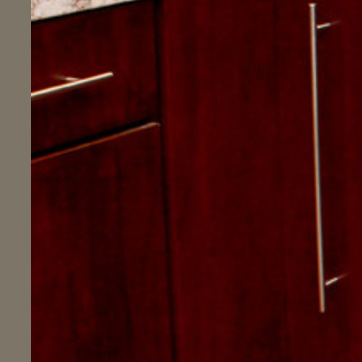
Material: wood